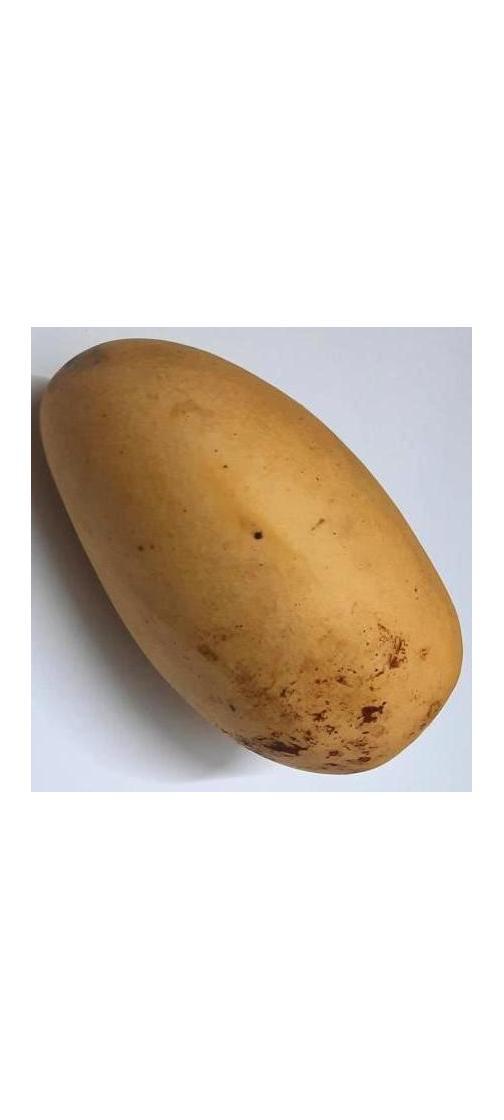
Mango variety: Katimon